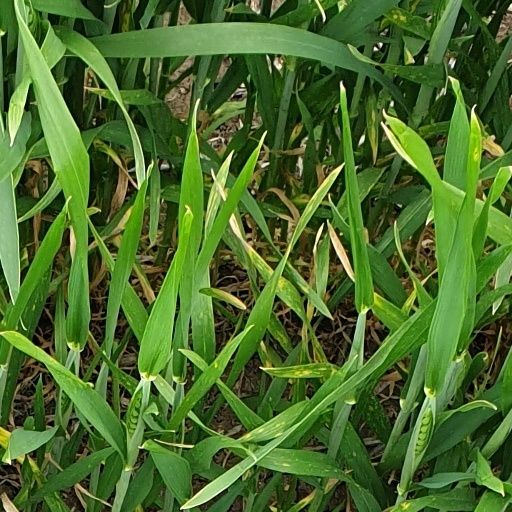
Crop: wheat